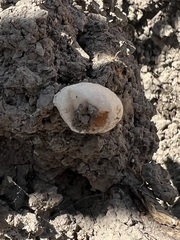
Species: Lactrodectus_hesperus